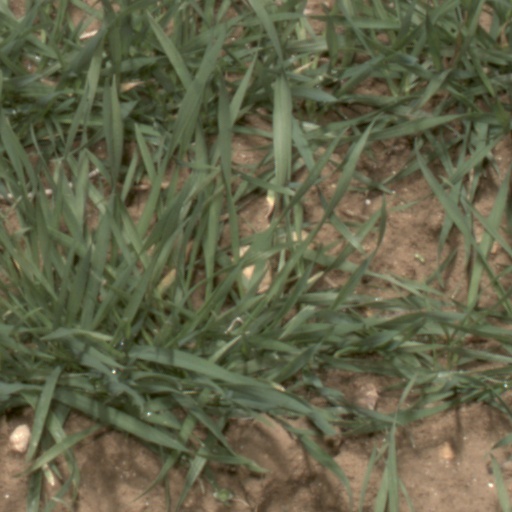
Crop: wheat